List of New England Patriots starting quarterbacks

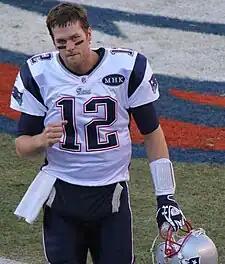
Tom Brady won a record six Super Bowls with the Patriots. Between 2000–2019, he started 283 regular season games and 41 postseason games for the franchise, both NFL records with a single team.

This is a list of every starting quarterback for the New England Patriots of the National Football League (NFL).